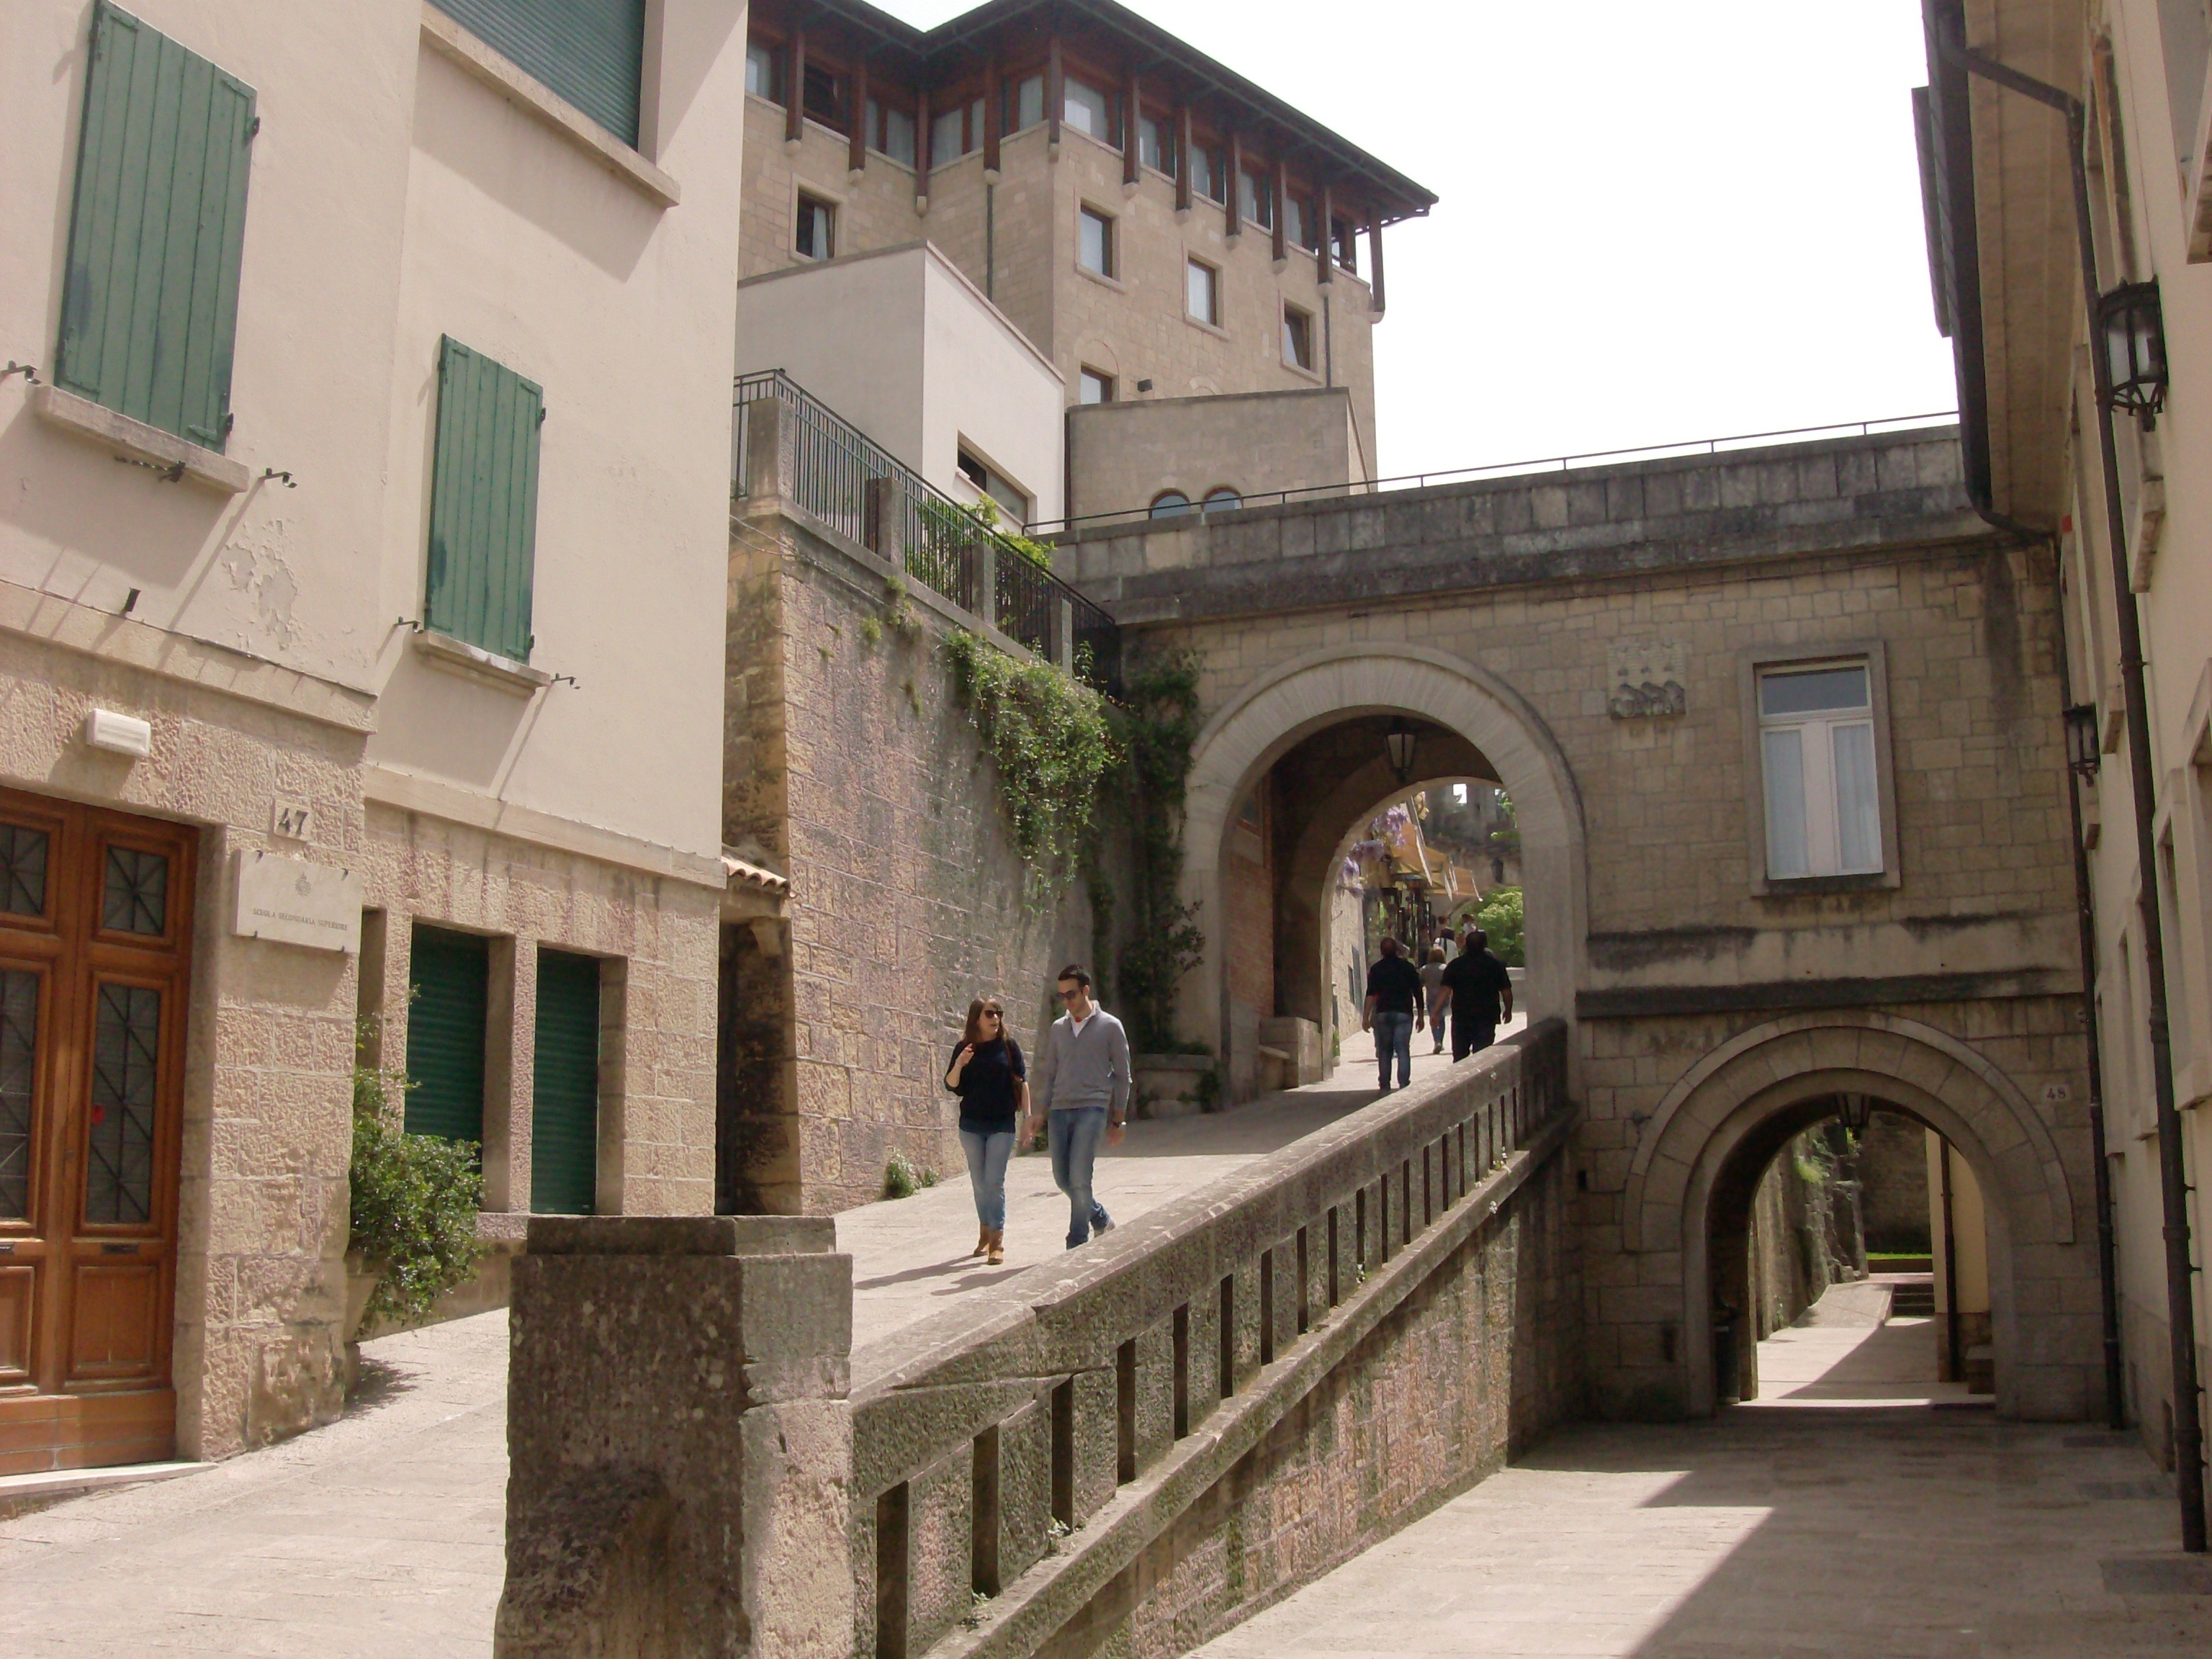
architecture, town, building, palace, arch, castle, italy, facade, tourism, courtyard, synagogue, arcade, estate, neighbourhood, san marino, ancient history